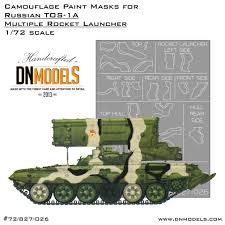
Label: TOS-1